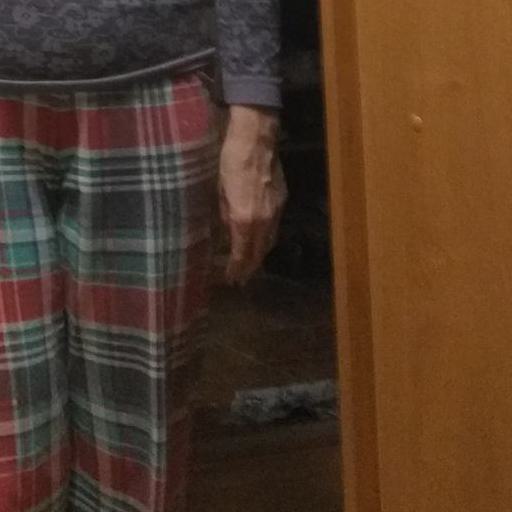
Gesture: no_gesture